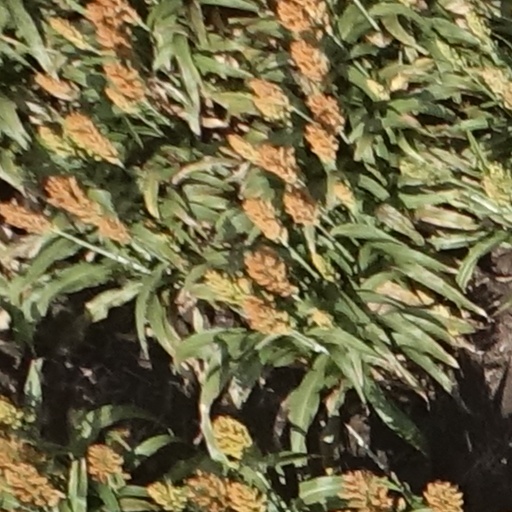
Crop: sorghum